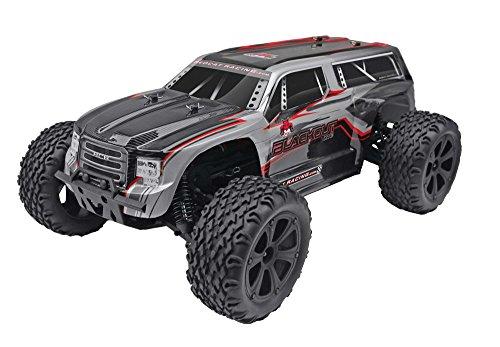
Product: Redcat Racing Blackout XTE PRO 1/10 Scale Brushless Electric Monster Truck with Waterproof Electronics, Silver SUV
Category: Toys & Games | Hobbies | Remote & App Controlled Vehicles & Parts | Remote & App Controlled Vehicles
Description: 3800KV RC540 Brushless Motor, Waterproof 45A brushless ESC, Waterproof high torque steering servo, 2.4GHz radio system.
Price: $229.99
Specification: ProductDimensions:17.5x11x5.5inches|ItemWeight:7.85pounds|ShippingWeight:8.25pounds(Viewshippingratesandpolicies)|DomesticShipping:ItemcanbeshippedwithinU.S.|InternationalShipping:ThisitemcanbeshippedtoselectcountriesoutsideoftheU.S.LearnMore|ASIN:B00E5L4NJO|Itemmodelnumber:BLACKOUT-XTE-PRO-SILVERSUV|Manufacturerrecommendedage:14yearsandup|Batteries:1Lithiumionbatteriesrequired.(included)